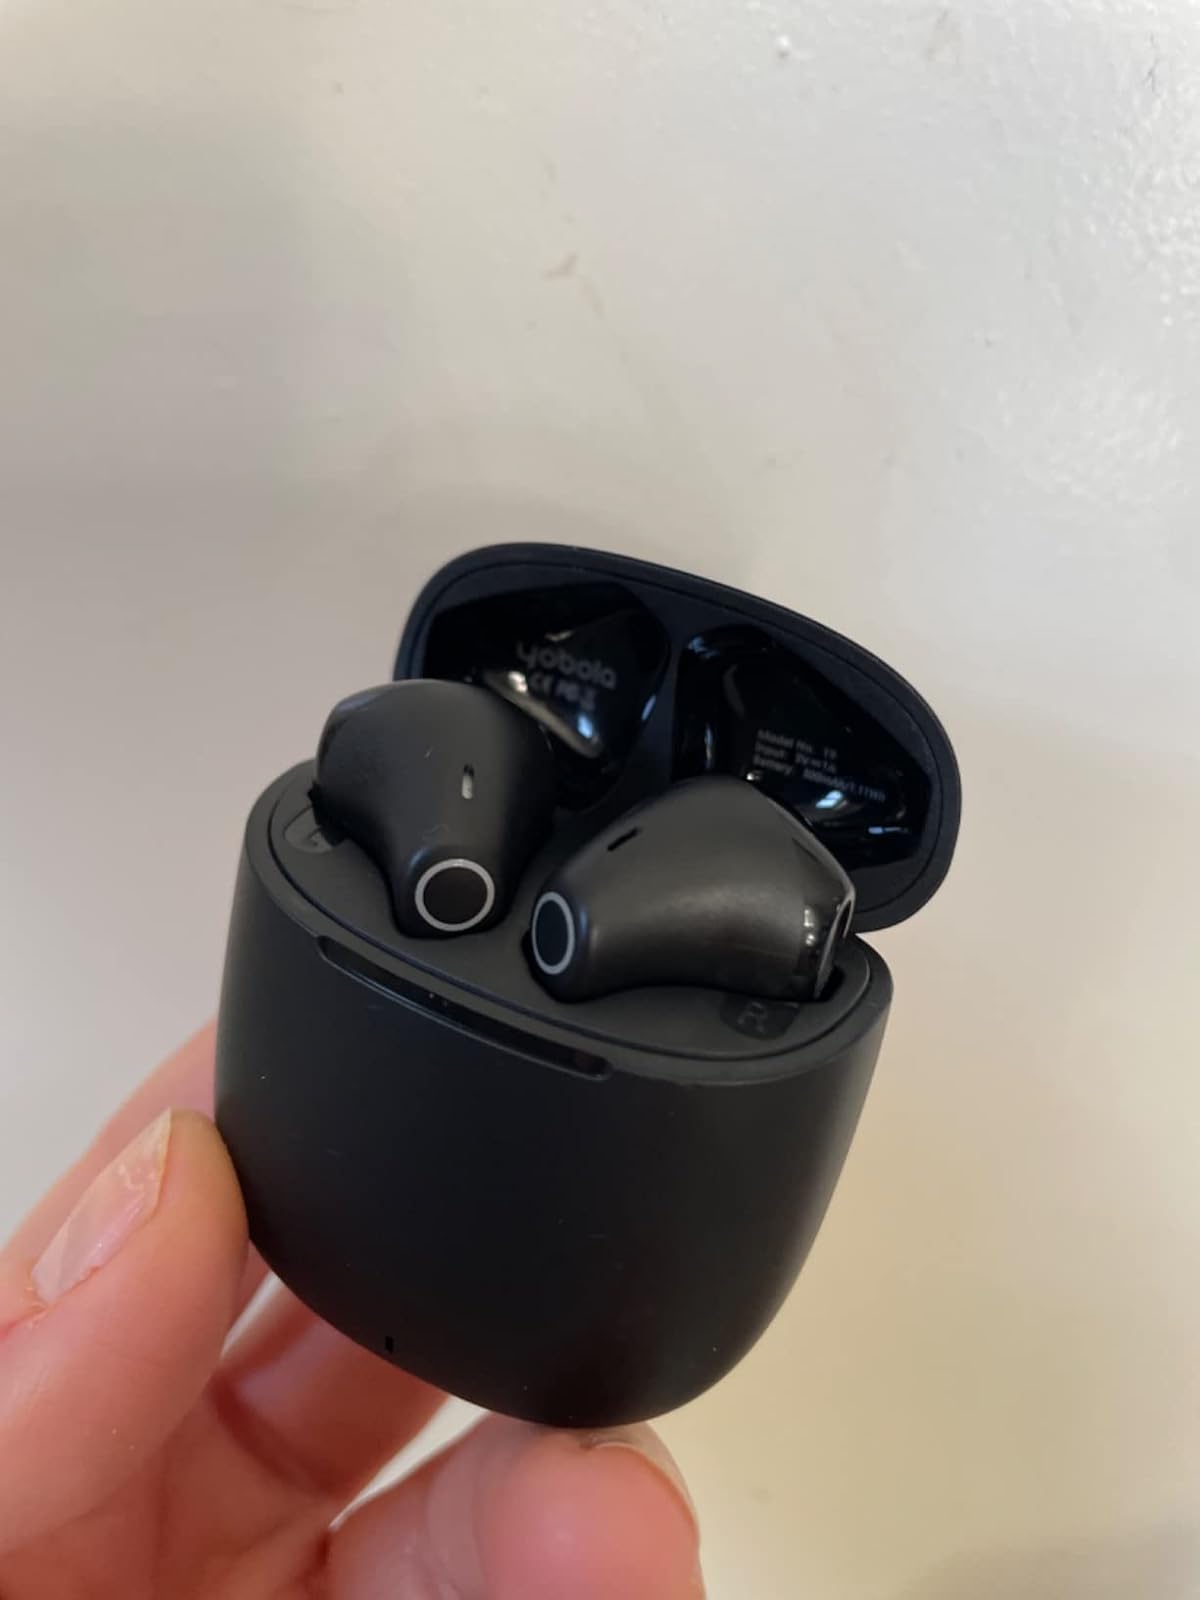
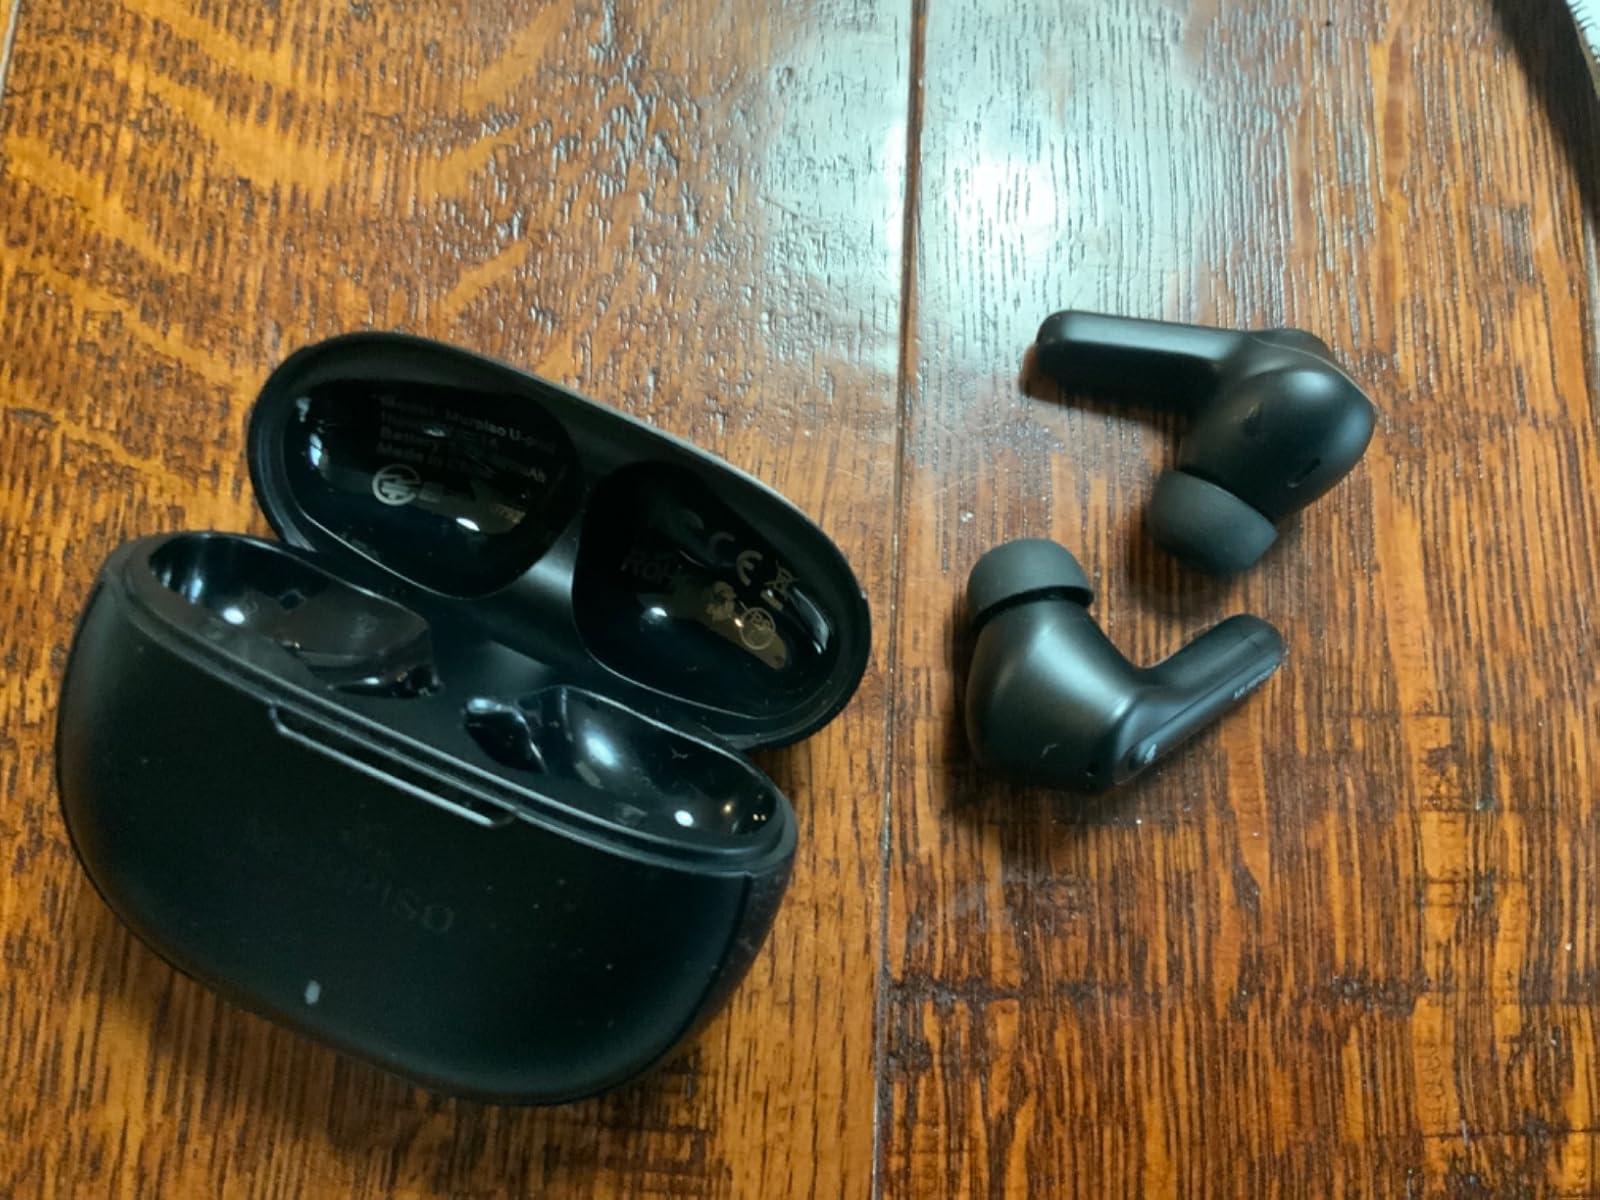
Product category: earbuds
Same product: no